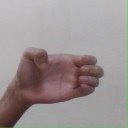
अक्षर: ख